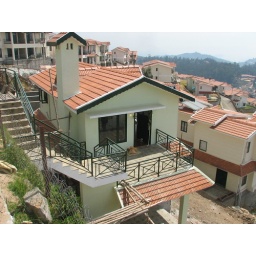
View from road above the house;Way to the house is thru the stairs that come down from the road